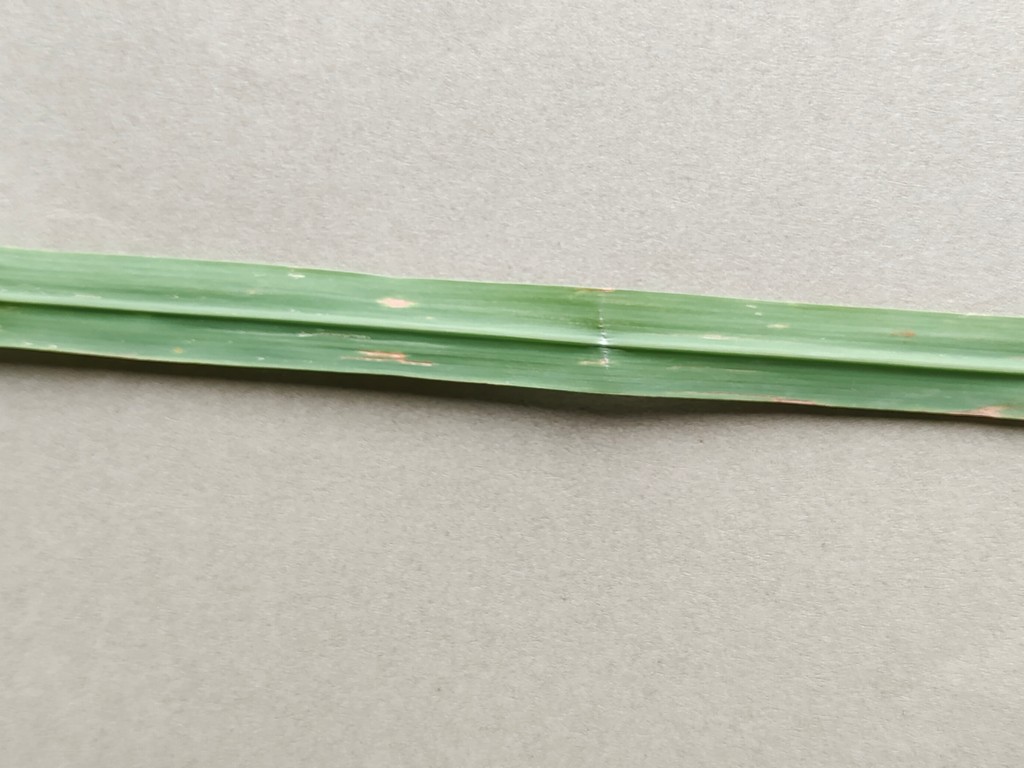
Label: Unhealthy